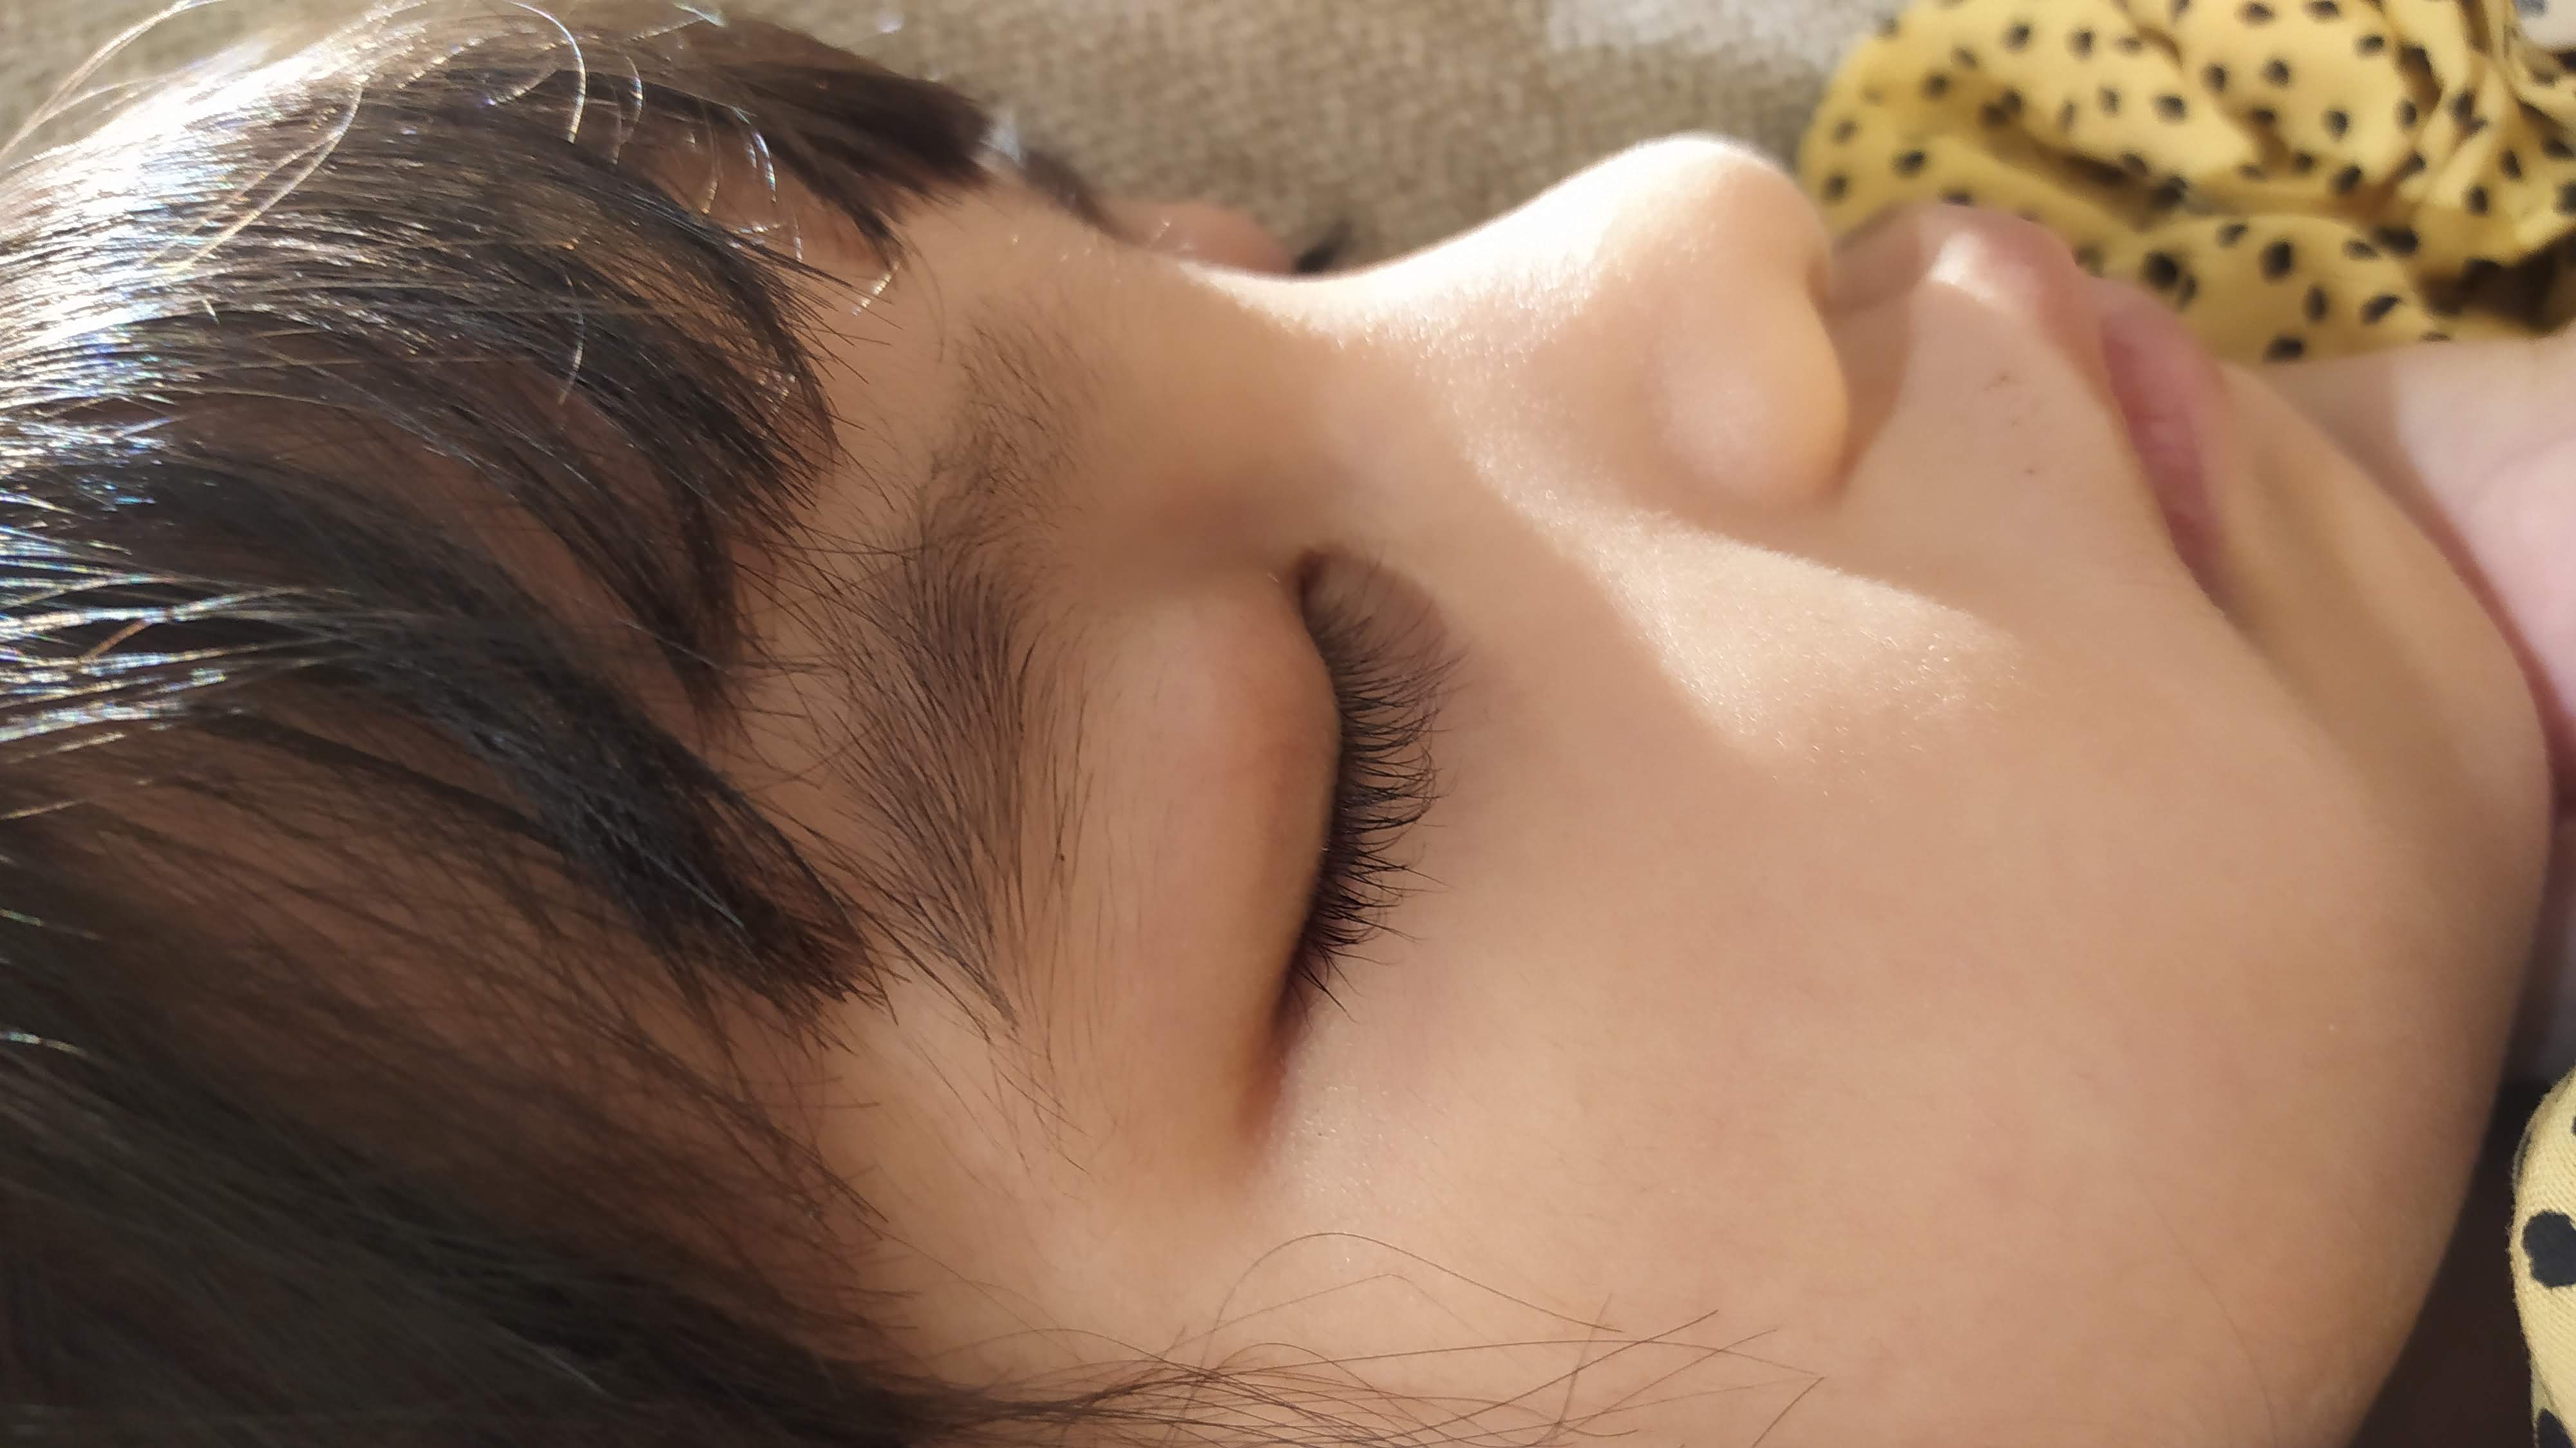
eyes, nose, cheek, skin, lip, eyebrow, facial expression, eyelash, neck, ear, eyelash extensions, child, close up, eye liner, toy, fur, fashion accessory, doll, flesh, nap, sleep, baby, pattern, portrait photography, nail